Oh Lucy! (2017 film)

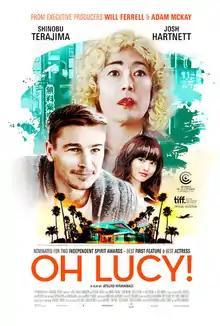
Theatrical release poster

is a 2017 comedy-drama film directed, produced, and co-written by Atsuko Hirayanagi, based on her 2014 short film of the same name. The film stars Shinobu Terajima, Kaho Minami, Shioli Kutsuna, Kōji Yakusho, and Josh Hartnett. It follows a lonely, middle-aged office drudge (Terajima) living in Tokyo who develops a crush on her English teacher (Hartnett) and decides to follow him to Los Angeles when he disappears. However, she ends up in the United States with her sister (Minami) and her niece (Kutsuna), as well as her English teacher.